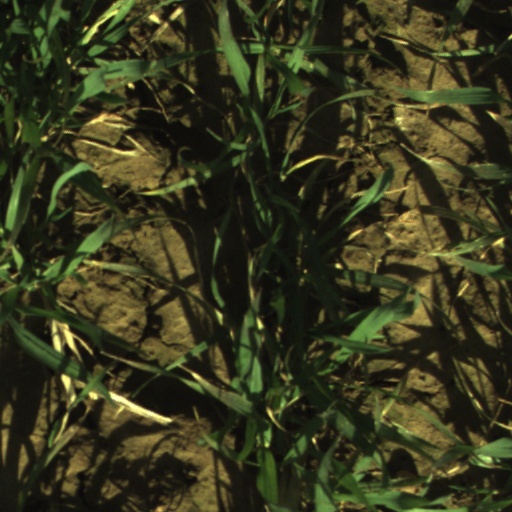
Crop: wheat